Cassava brown streak virus

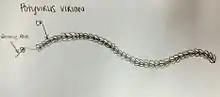
Potyvirus virion. Non-enveloped, helical symmetry.

CBSV is believed to be a non-enveloped virus with a capsid protein coat that is most similar to that of the ipomovirus, SPMMV ("Sweet potato mild mottle virus"). Similar to SPMMV, CBSV was found to have larger than average coat proteins of approximately 45 kDa in size.